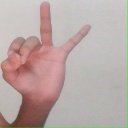
अक्षर: ण